Kazan Art School

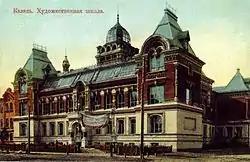
Kazan Art School building

The Kazan Art School is a state autonomous education institution in Kazan, Republic of Tatarstan. It's one of the oldest art schools in Russia, with a continuous history of more than 100 years.